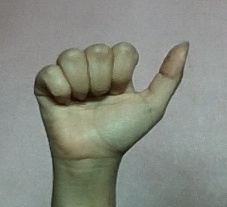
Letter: dhad